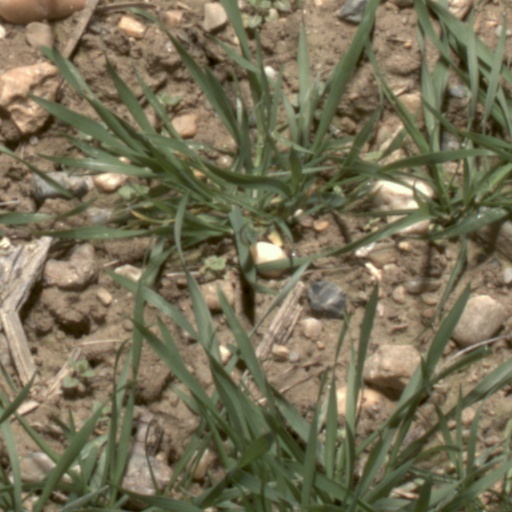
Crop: wheat